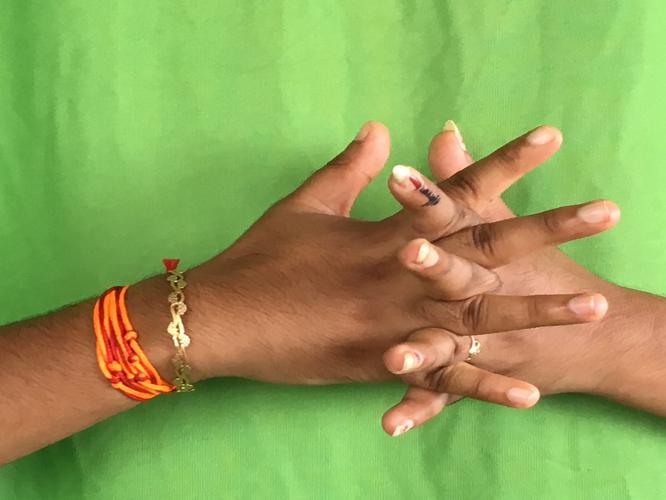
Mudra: Karkatta
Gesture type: double_hand